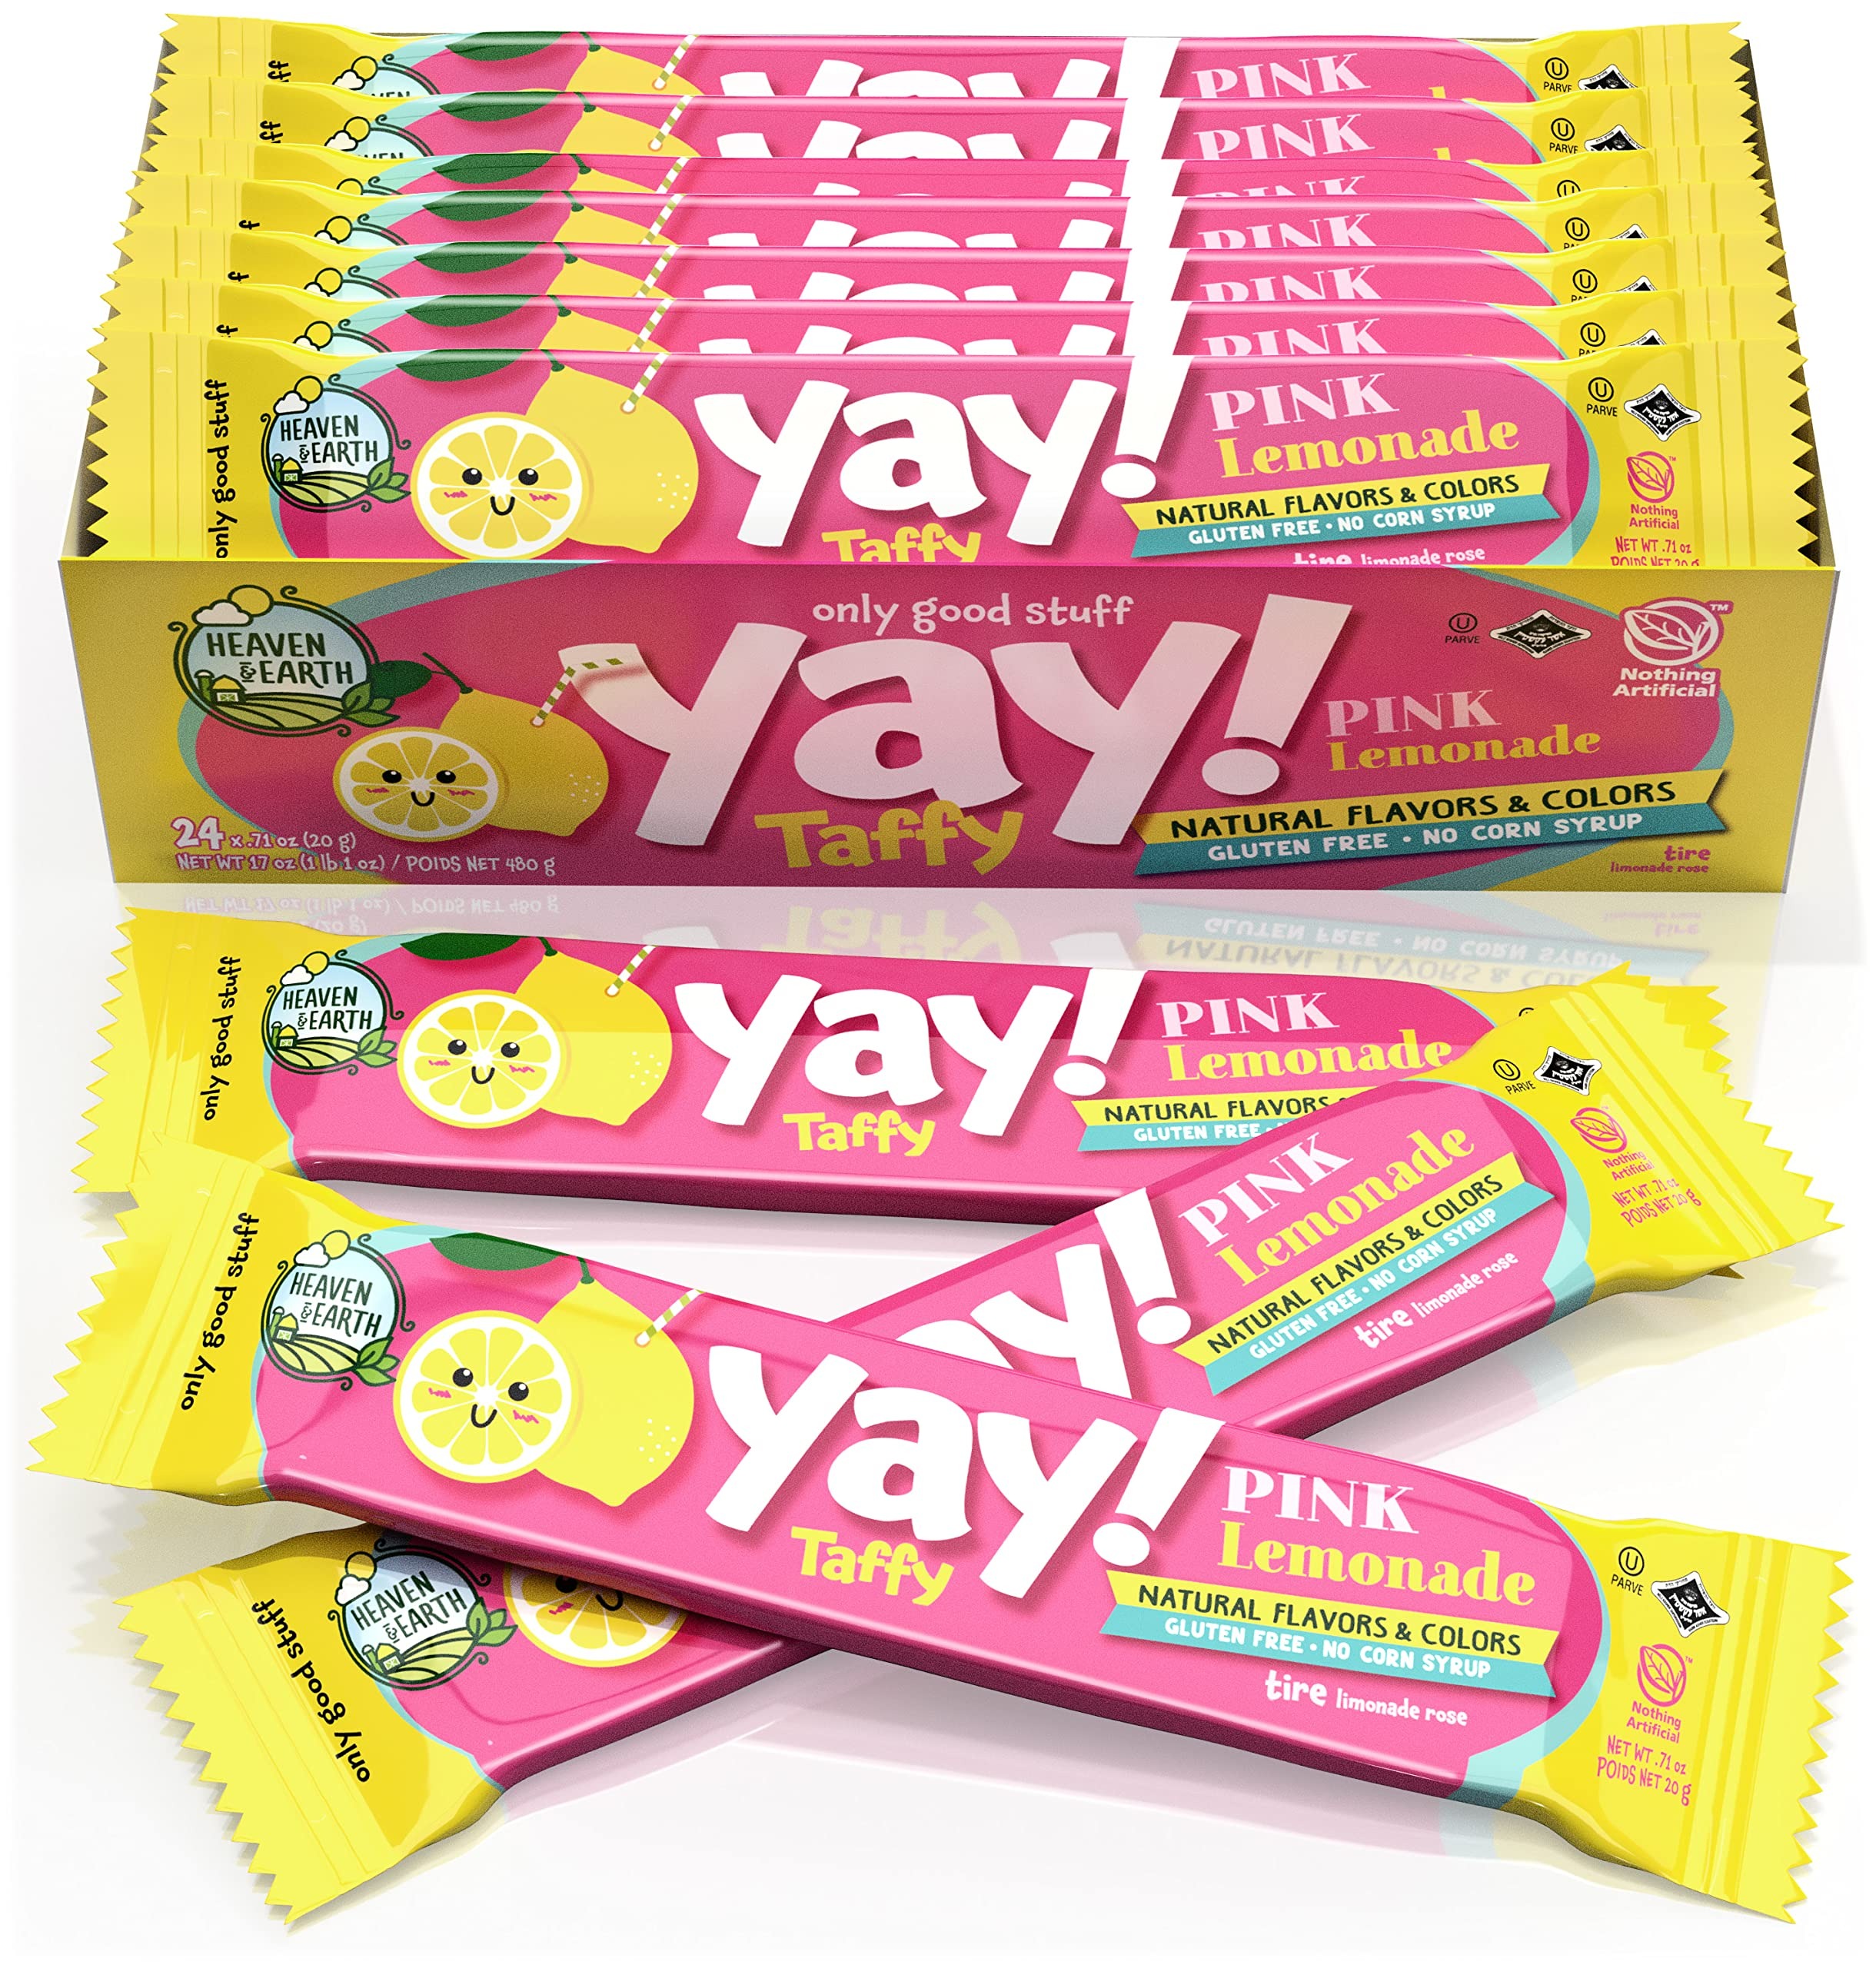
Item Name: Heaven & Earth Pink Lemonade Yay Taffy (24 Pack) | Made with Natural Colors & Flavors, No High Fructose Corn Syrup, Gluten Free, Nothing Artificial, Kosher, Wonderfully Delicious!
Bullet Point 1: SOFT CHEWS- H&E Yay Taffys are packed with flavor and were carefully made until we achieved that flawless, soft taffy texture. No tough, rubbery candy that will hurt your jaw here!
Bullet Point 2: NOTHING ARTIFICIAL- Made only with the best quality ingredients, Heaven & Earth Yay Taffys contain no artificial colors, sweeteners, or preservatives. Plus, they are wonderfully delicious!
Bullet Point 3: SWEET TOOTH SATISFIED- Don’t settle for just any sweet treat. Make H&E Yay Taffys your go-to snack. They are the perfect for any craving and occasion. See for yourself!
Bullet Point 4: STAY FRESH- This bounteous bundle includes twenty-four (24) individually wrapped taffys of chewy goodness to maintain optimal freshness and texture— the ideal pack for sharing and party treats!
Bullet Point 5: THE H&E PROMISE - At Heaven & Earth, we promise to bring you the wholesome, better-for-you foods and snacks that you can feel good about eating and sharing with family, friends, students, and co-workers.
Value: 17.04
Unit: Ounce

Price: 11.79